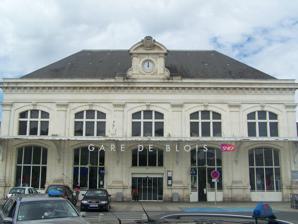
Building: Blois station
Country: France
Year built: 1893
Railway station in Blois, France Blois - Chambord The frontage of the station General information Location 70 boulevard Daniel Dupuis, 41000 Blois France Coordinates 47°35′07″N 1°19′25″E / 47.5853°N 1.3236°E / 47.5853; 1.3236 Elevation 100 m (330 ft) Owned by RFF / SNCF Operated by SNCF Line(s) Paris–Bordeaux Villefranche-sur-Cher–Blois Pont-de-Braye–Blois Blois–Saint-Aignan-sur-Cher Other information Station code 87574004 Services Preceding station Le Réseau Rémi Following station Chouzy-sur-Cisse towards Tours 2.1 La Chaussée-Saint-Victor towards Orléans Saint-Pierre-des-Corps towards Nantes 2.6 Beaugency towards Orléans Preceding station Ouigo Following station Les Aubrais towards Paris-Austerlitz Train Classique Saint-Pierre-des-Corps towards Nantes The gare de Blois is a railway station serving the town Blois , Loir-et-Cher department, central France . It is situated on the Paris–Bordeaux railway , between Orléans and Tours. Services The station is served by regional trains ( TER Centre-Val de Loire ) to Tours , Nantes and Orléans . References Wikimedia Commons has media related to Gare de Blois - Chambord .